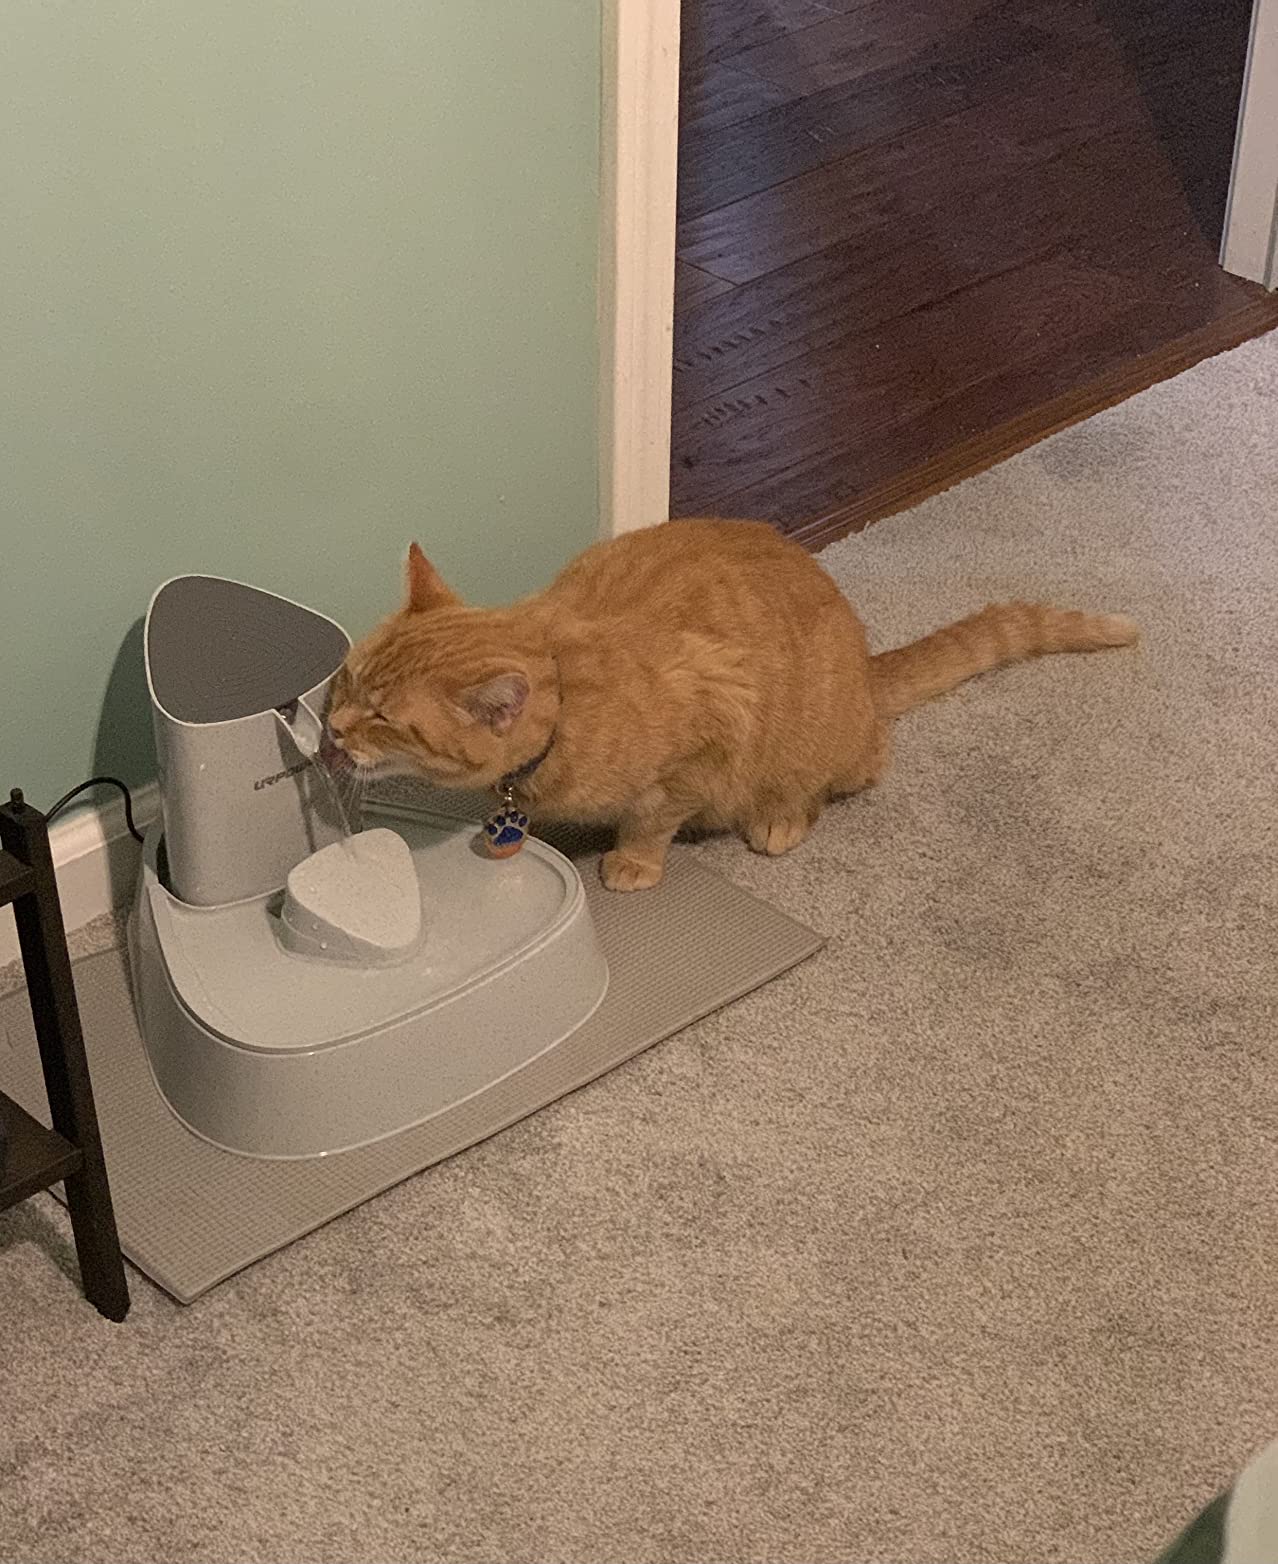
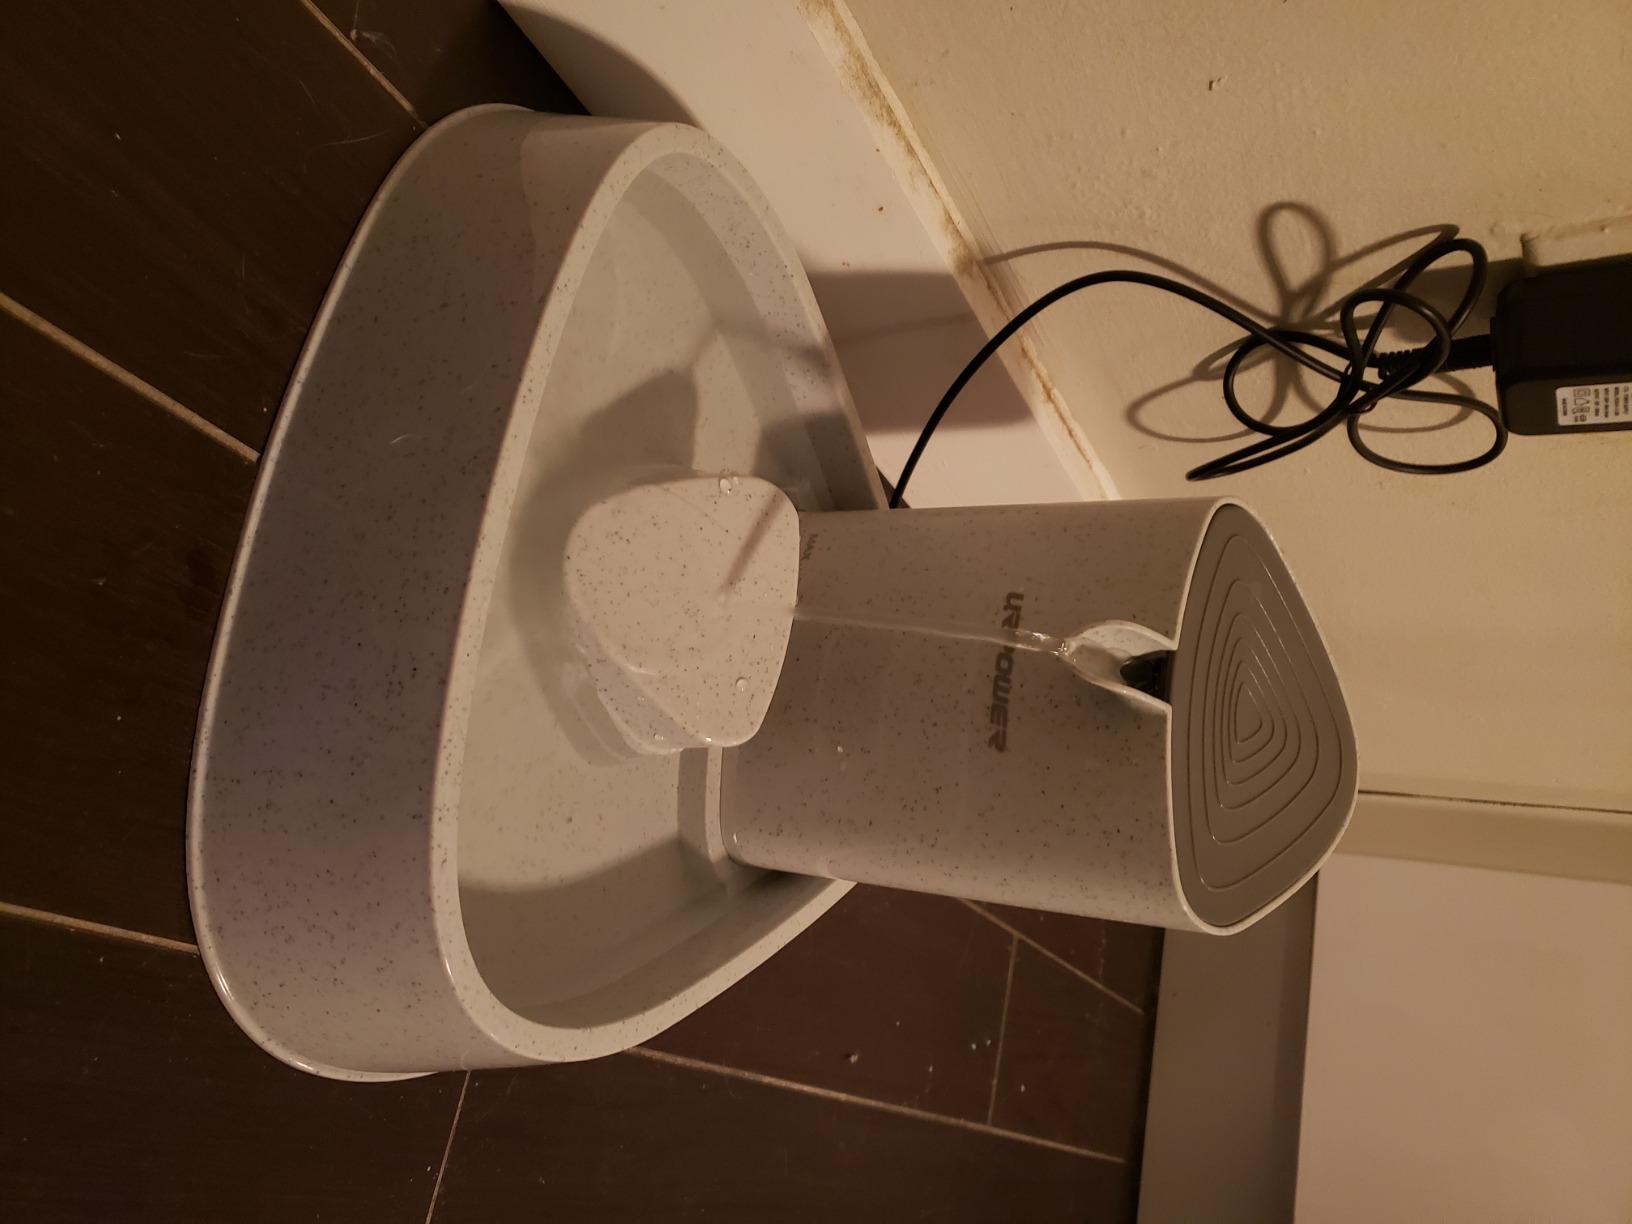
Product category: items_bowl
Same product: yes